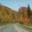
Label: road